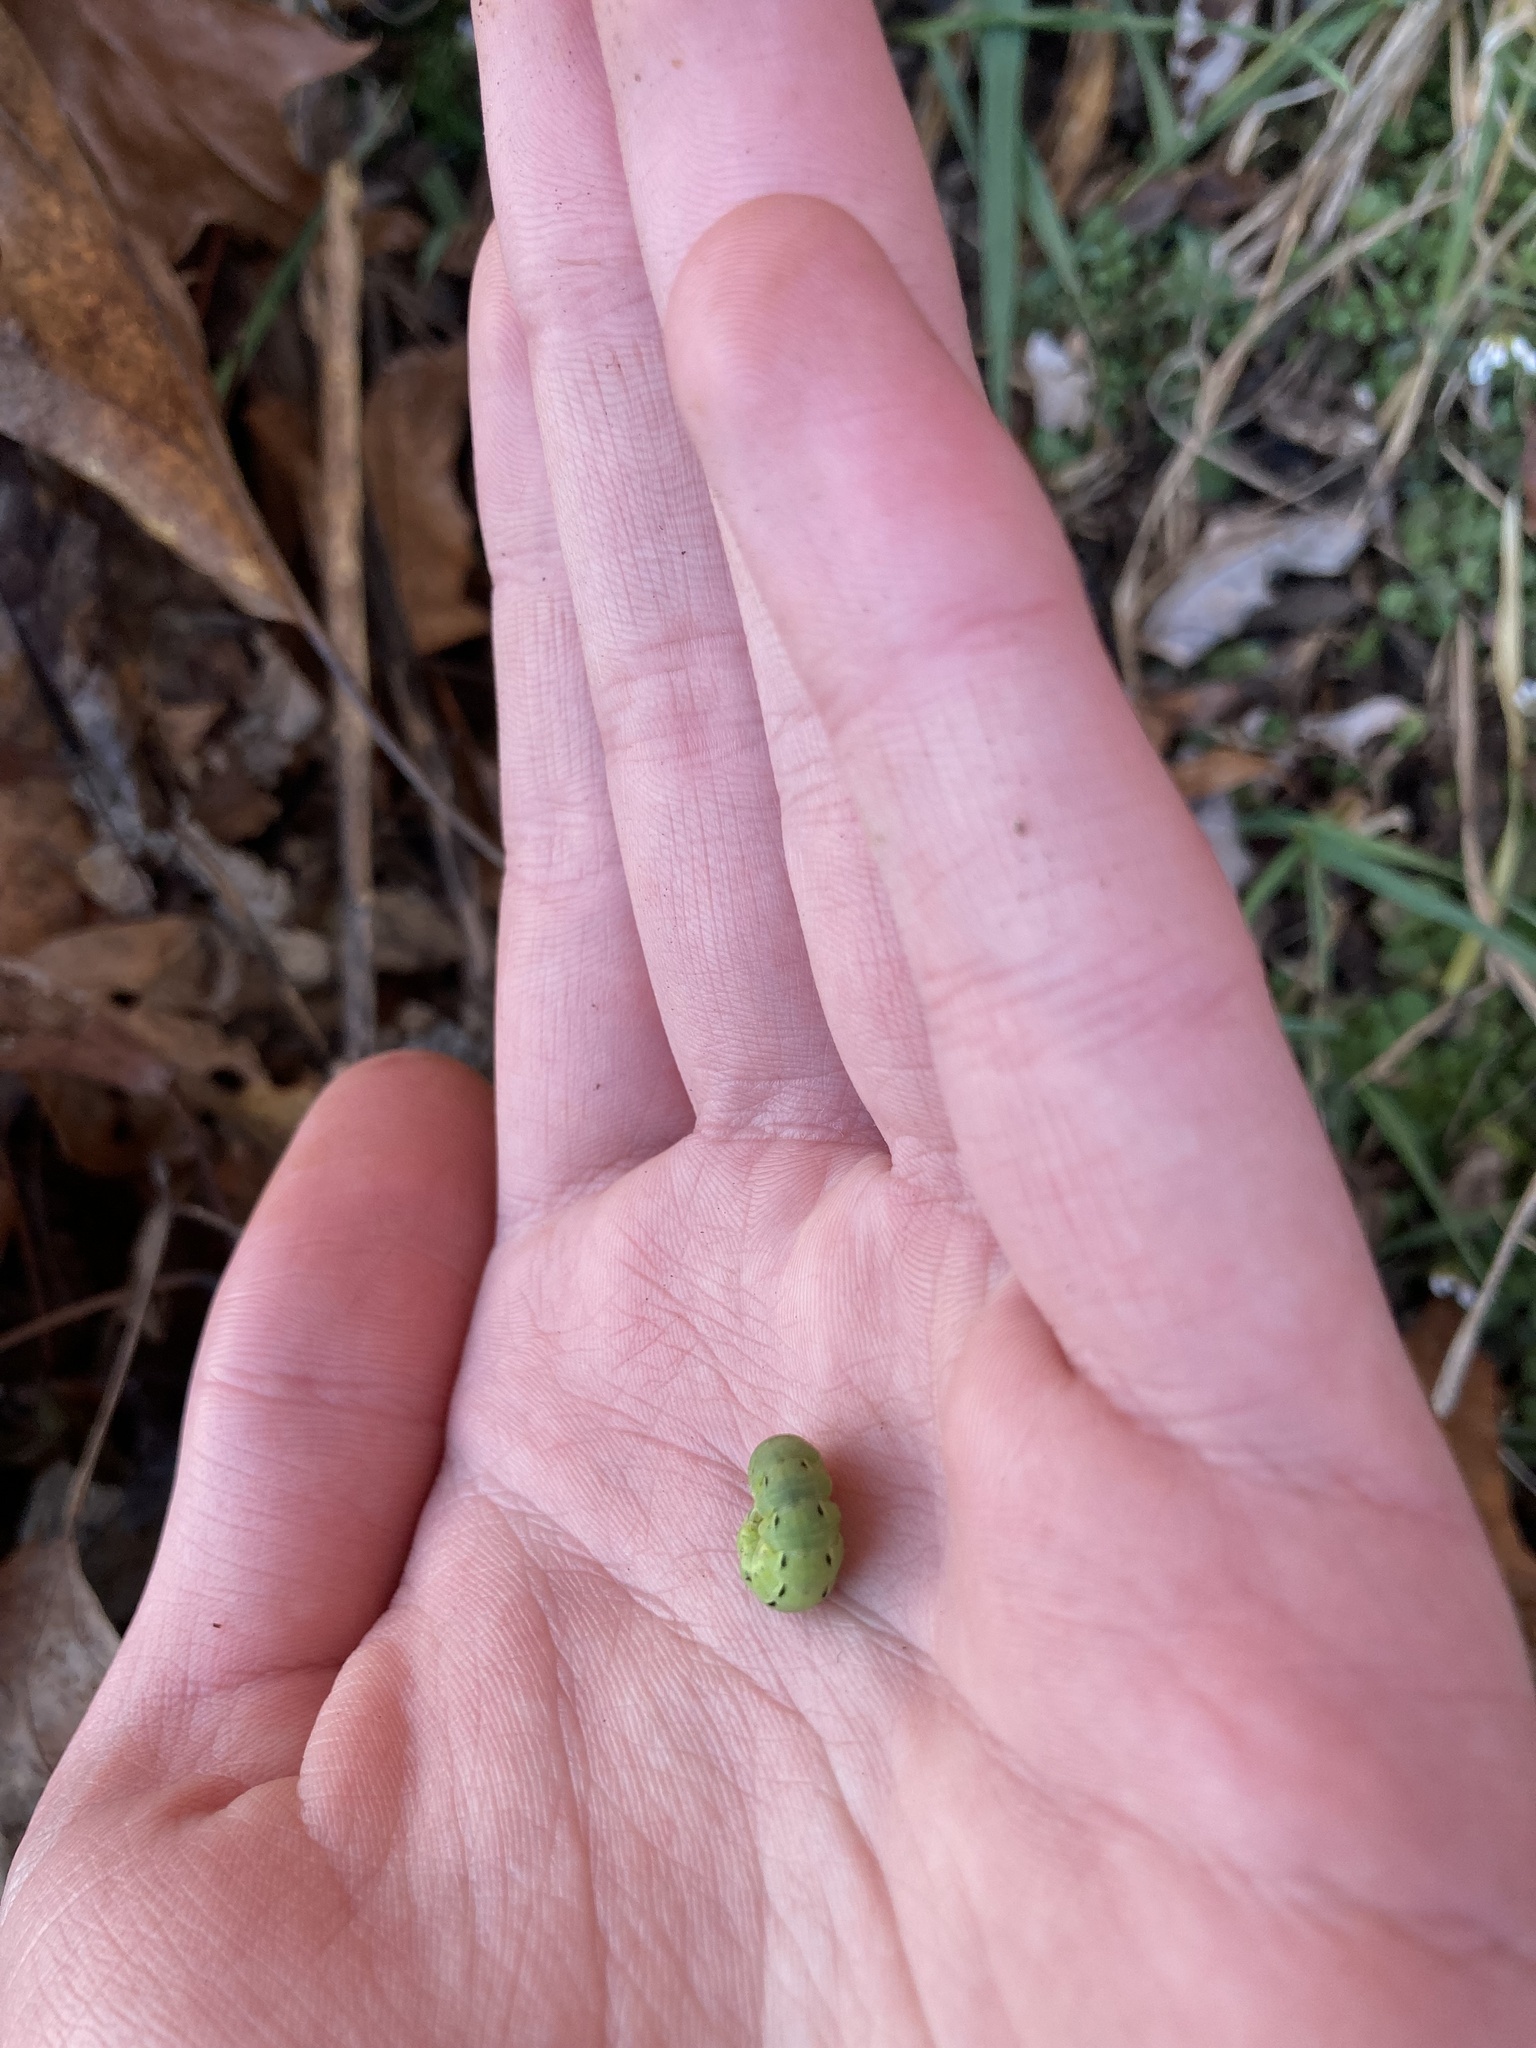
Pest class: cutworms